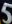
Number: 5